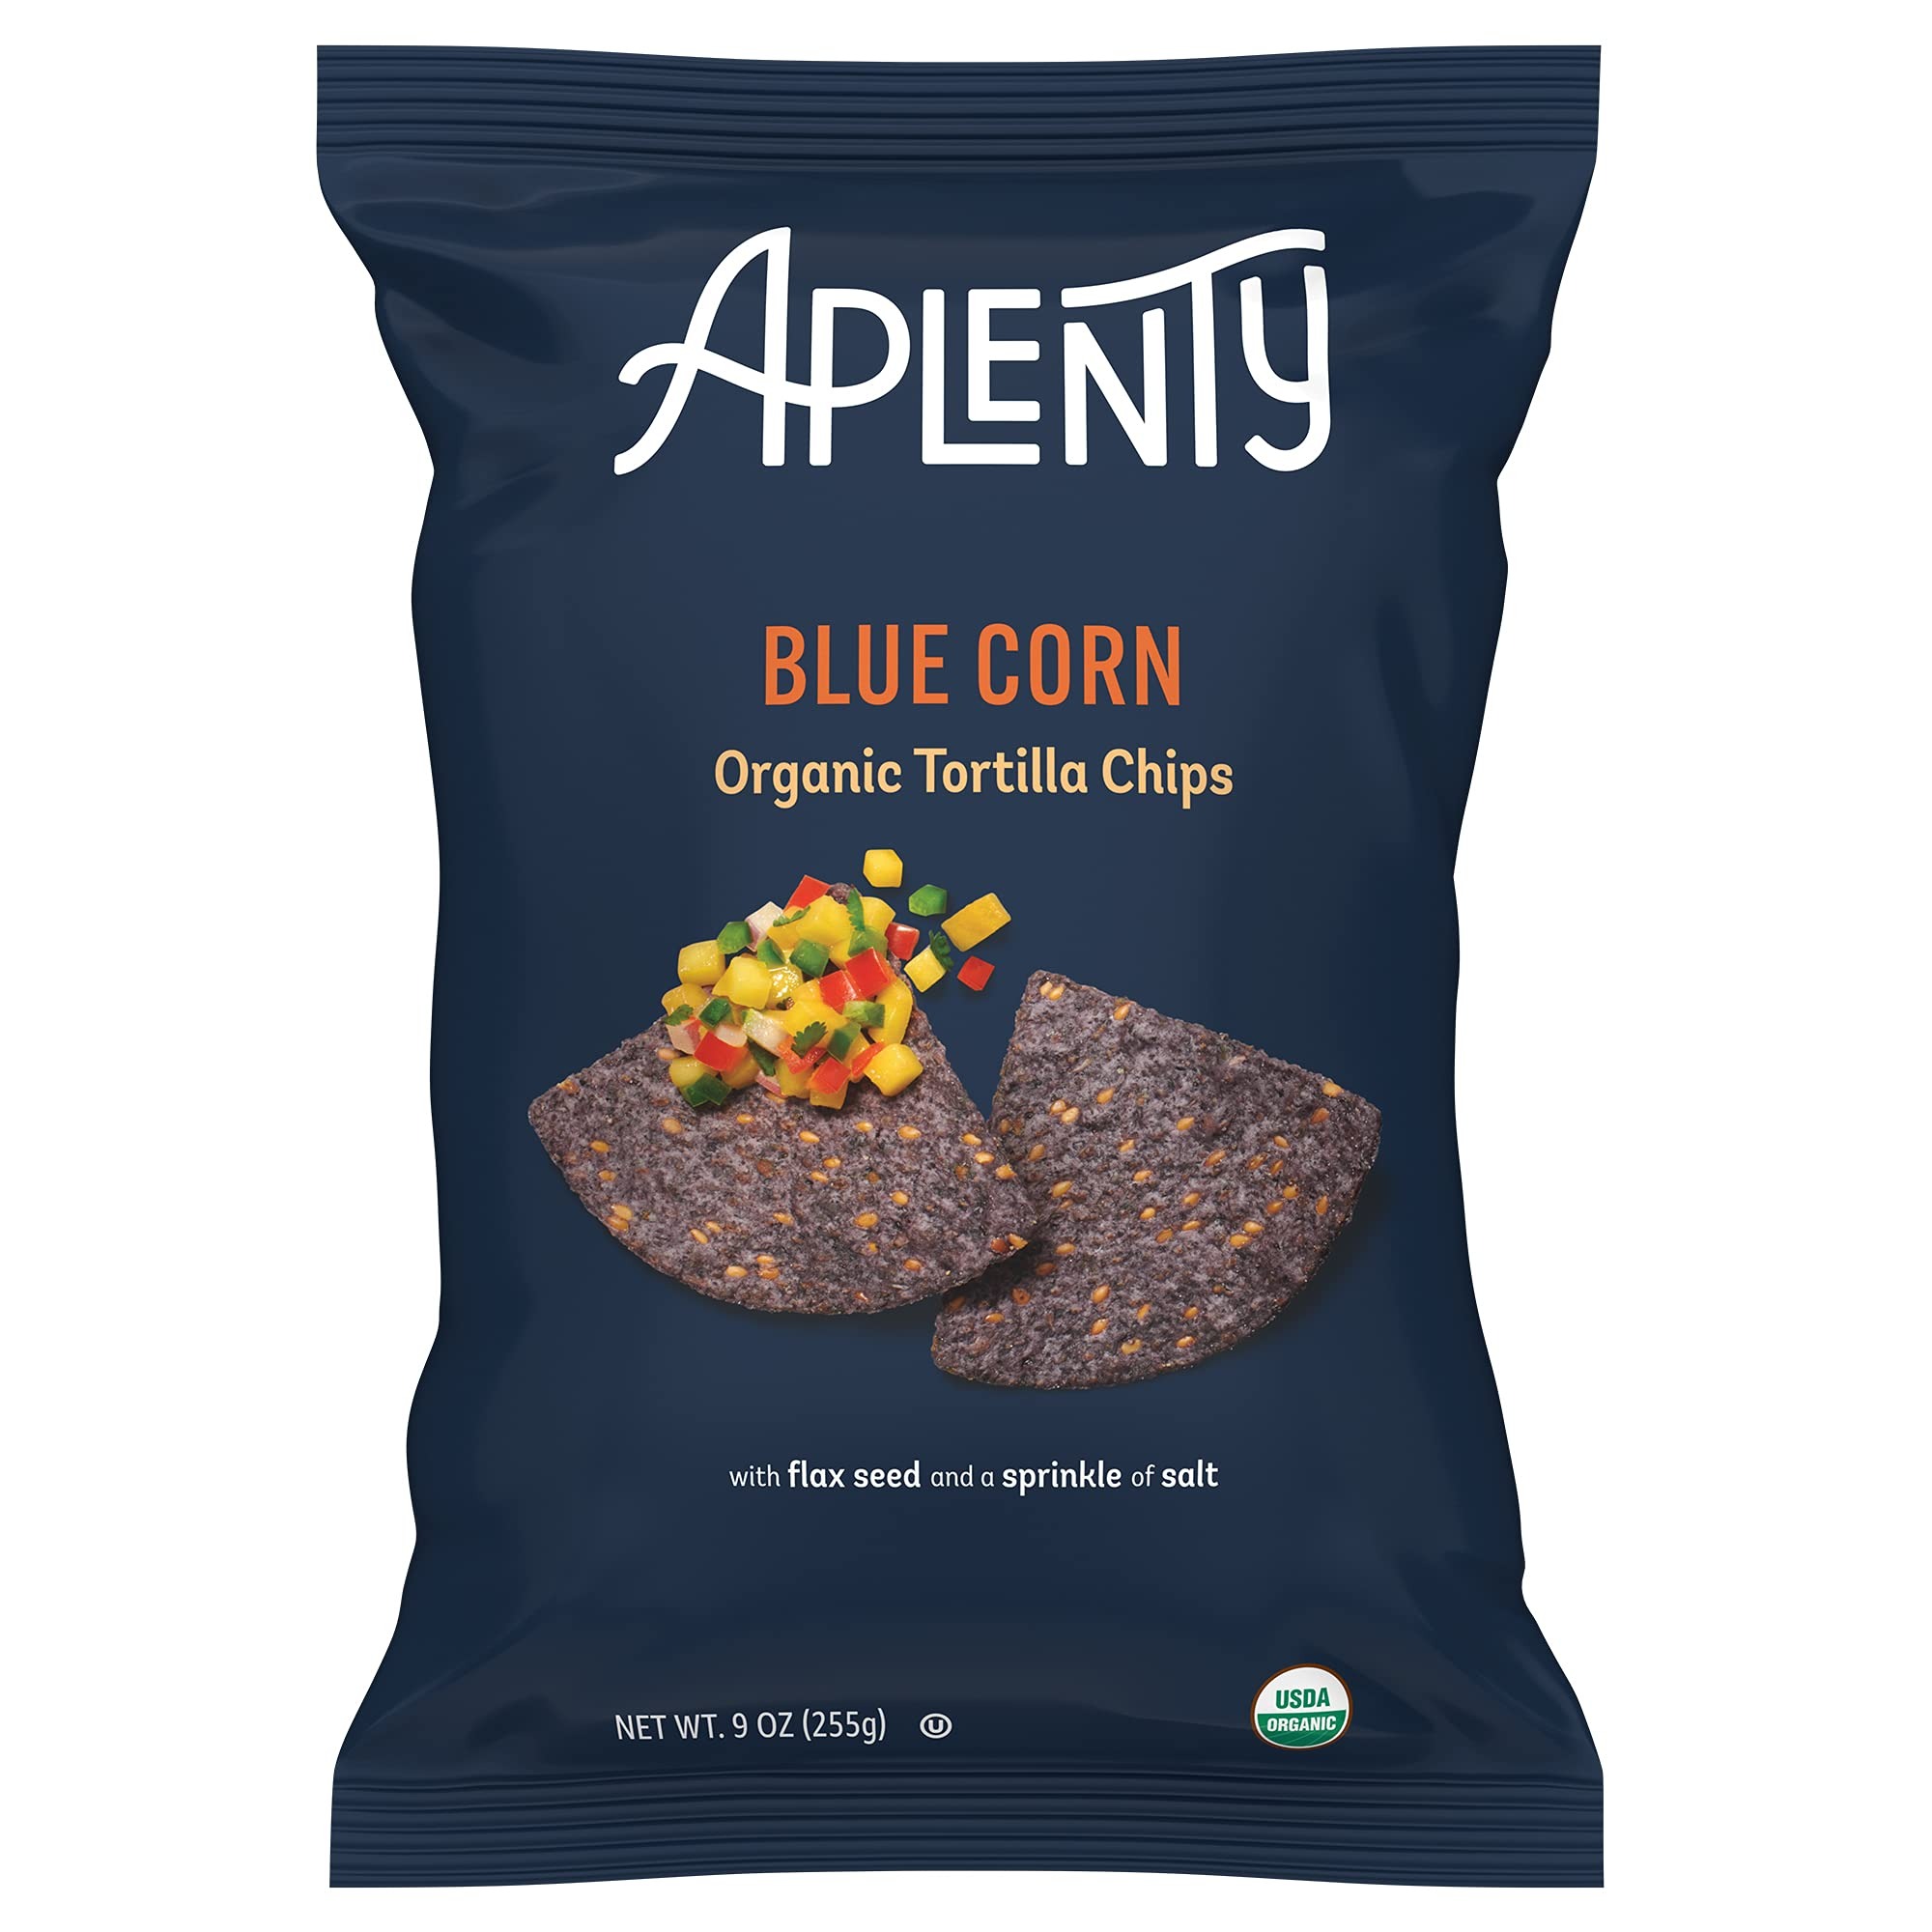
Item Name: Amazon Brand, Aplenty Organic Blue Corn Tortilla Chips, 9 Oz
Bullet Point 1: The light and crispy texture of these tortilla chips is enhanced with organic blue corn and flaxseeds for an earthy flavor and subtle crunch.
Bullet Point 2: No artificial flavors, synthetic colors or high fructose corn syrup
Bullet Point 3: USDA Organic
Bullet Point 4: Kosher Certified
Bullet Point 5: An Amazon brand
Value: 9.0
Unit: Ounce

Price: 4.19